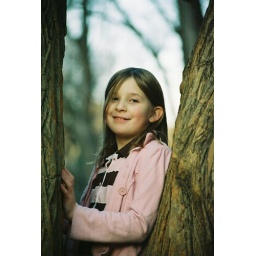
wedged in an orange tree